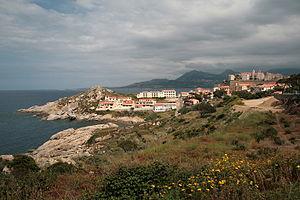
Calvi (Haute-Corse) - Panorama sur la baie, la pointe St-François et les vieux quartiers de la citadelle.